Gandhara

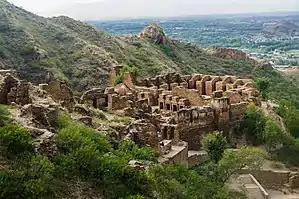
Ancient Buddhist monastery Takht-i-Bahi (a UNESCO World Heritage Site) constructed by the Indo-Parthians

The Indo-Parthian Kingdom was ruled by the Gondopharid dynasty, named after its first ruler Gondophares. For most of their history, the leading Gondopharid kings held Taxila (in the present Punjab province of Pakistan) as their residence, but during their last few years of existence, the capital shifted between Kabul and Peshawar. These kings have traditionally been referred to as Indo-Parthians, as their coinage was often inspired by the Arsacid dynasty, but they probably belonged to wider groups of Iranic tribes who lived east of Parthia proper, and there is no evidence that all the kings who assumed the title "Gondophares", which means "Holder of Glory", were even related.